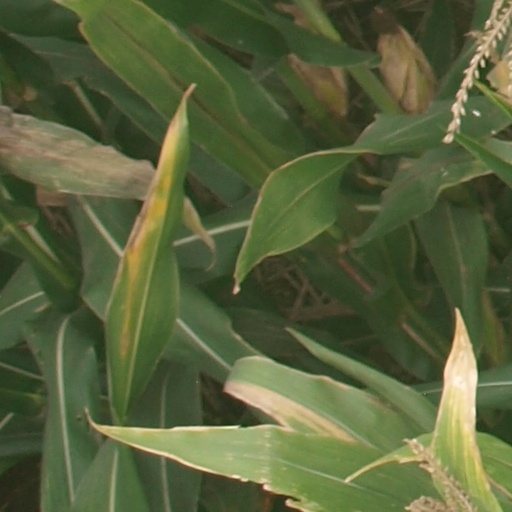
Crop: maize; corn